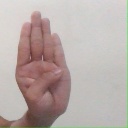
अक्षर: ब